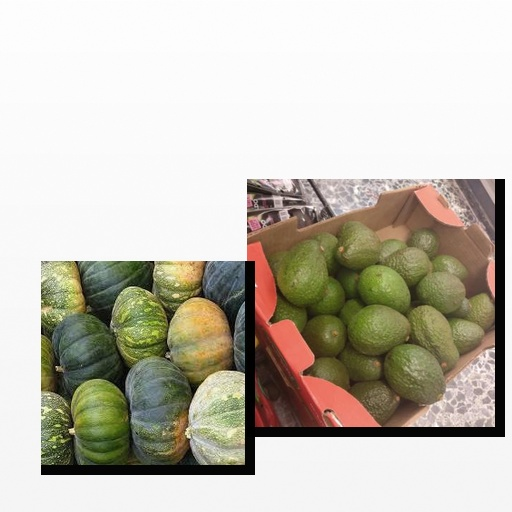
Food items: pumpkin, avocado